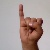
The image shows a hand gesture representing the letter 'I' in Indian Sign Language.